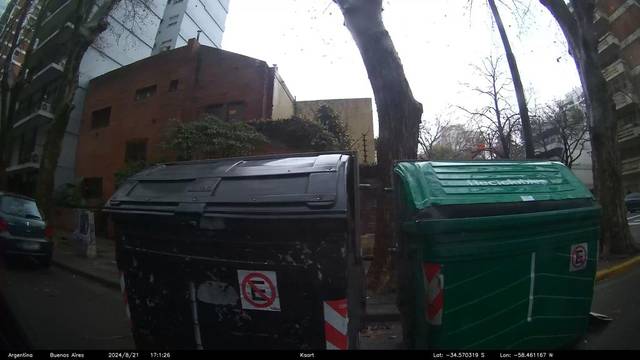
Region: Argentina
Coordinates: -34.57, -58.461